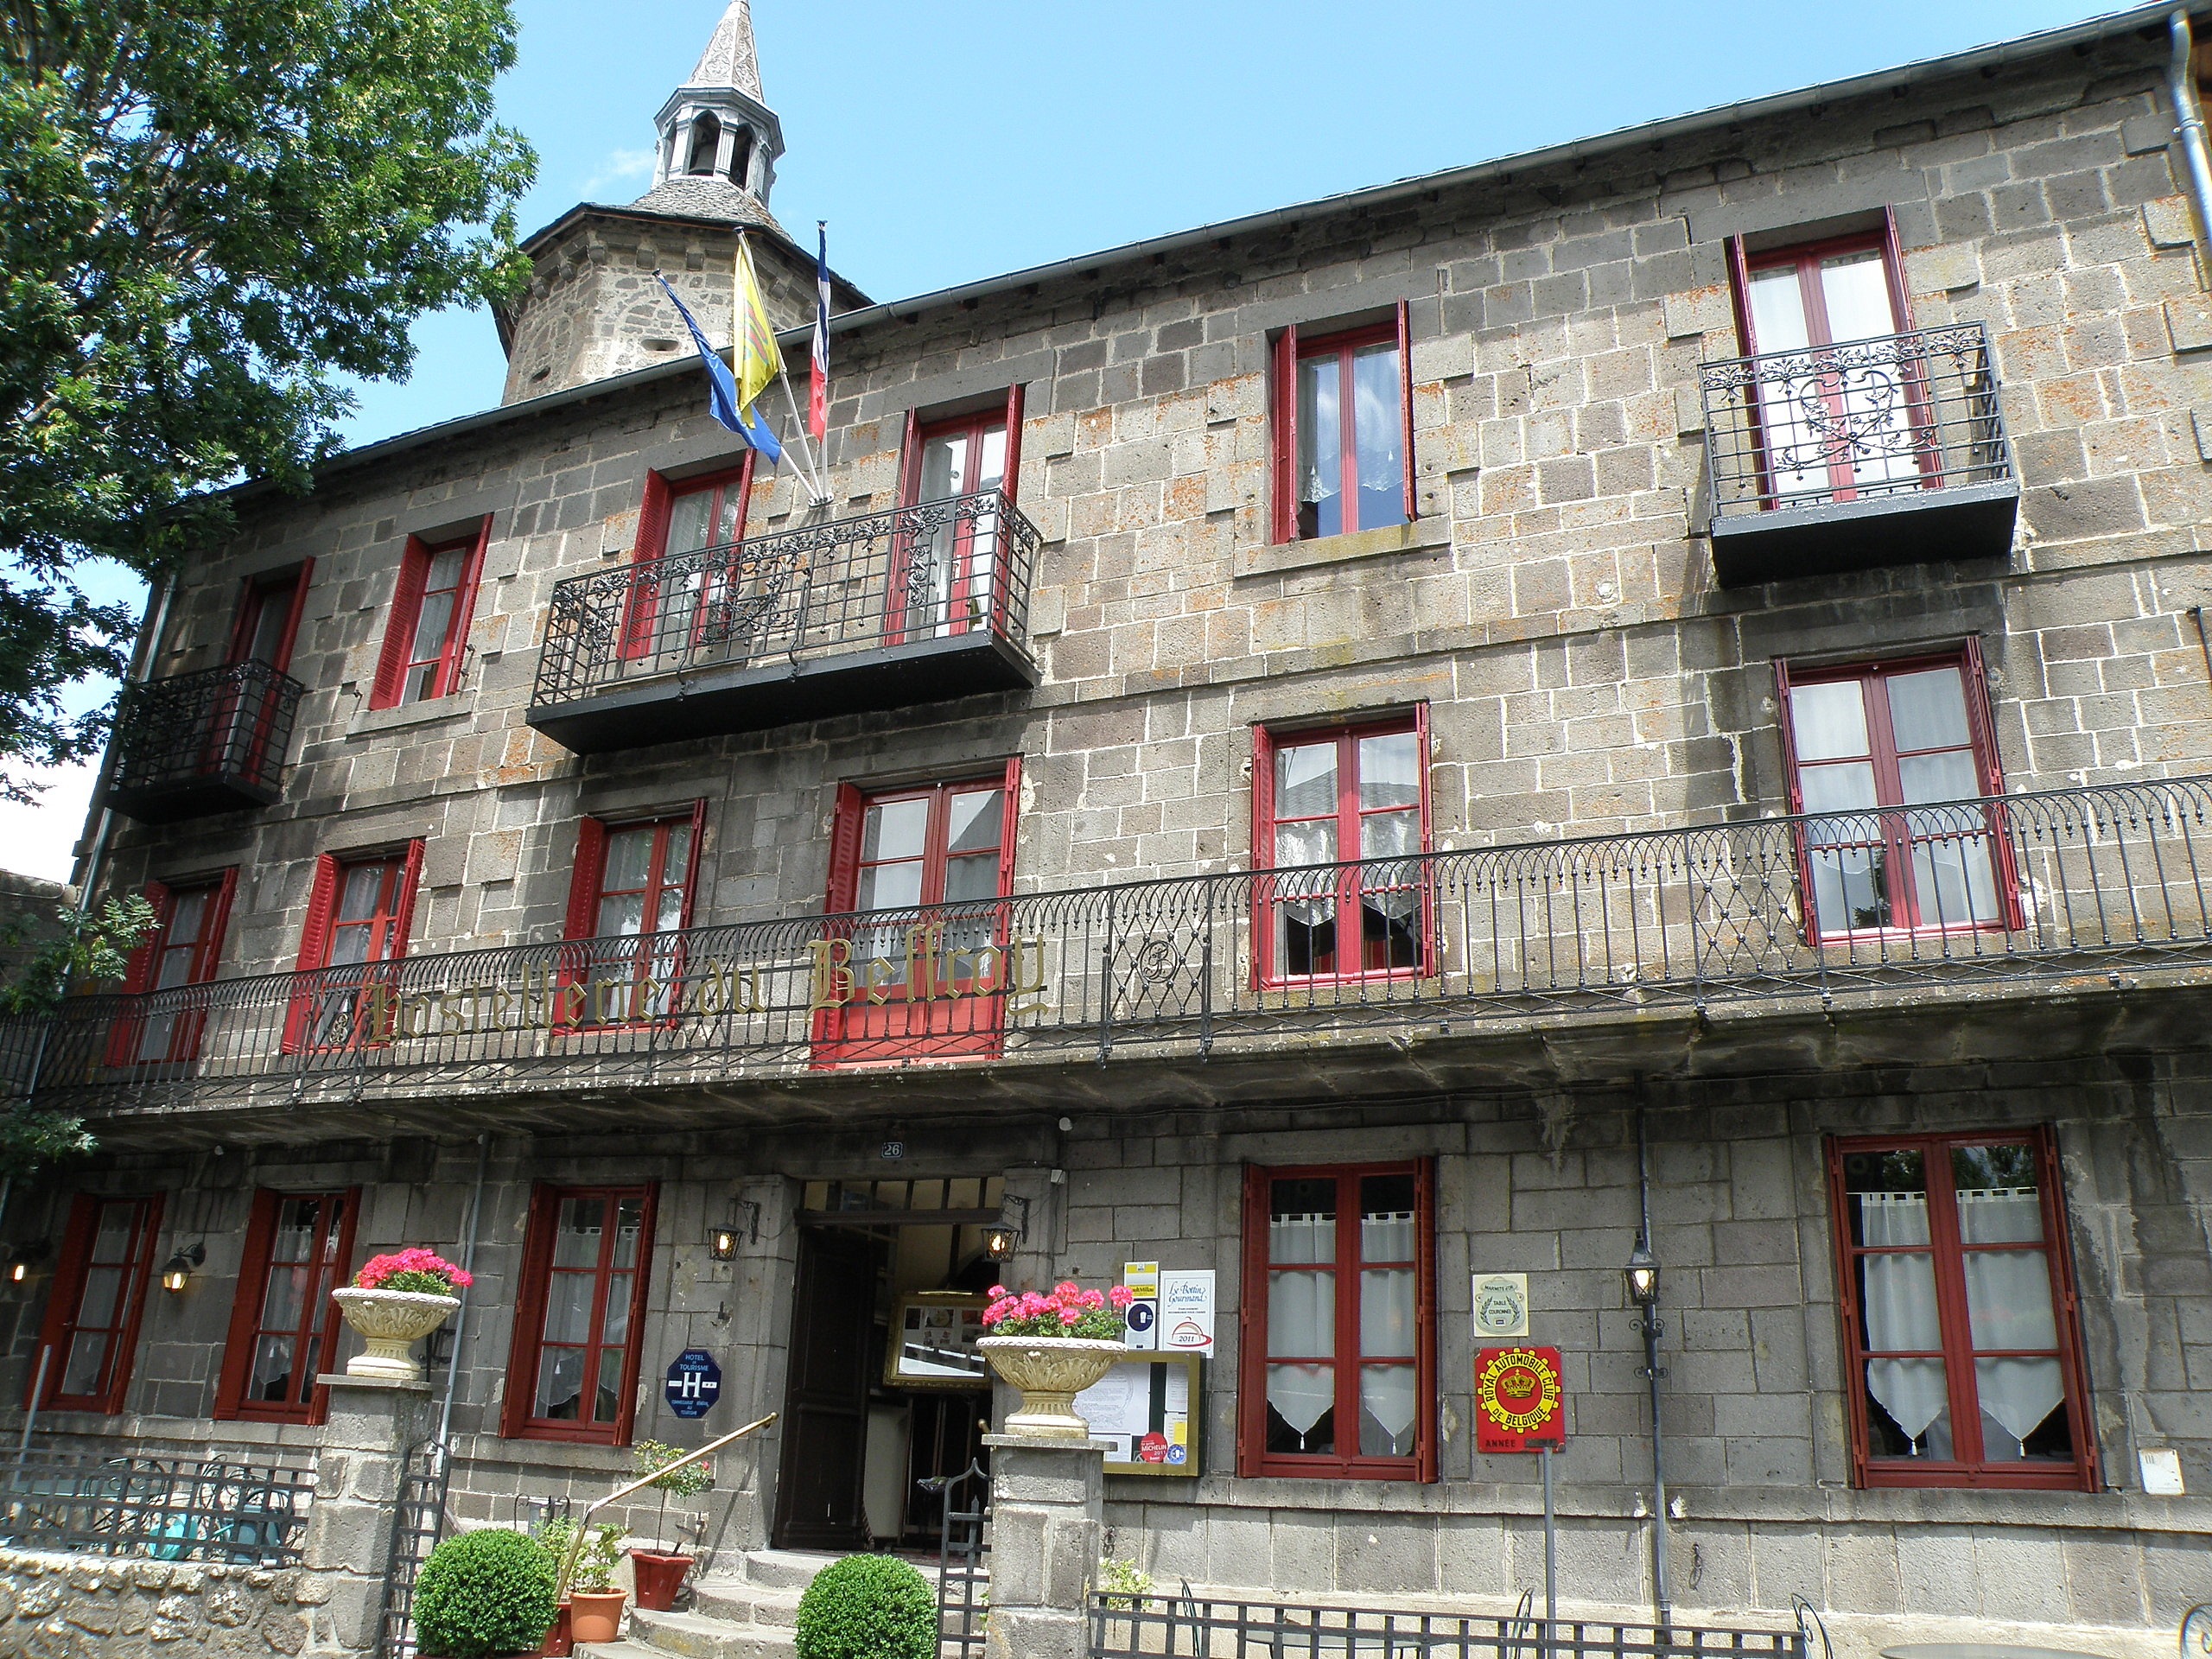
tree, architecture, structure, sky, road, street, house, town, building, restaurant, stone, summer, balcony, france, spring, facade, tourism, plants, flowers, outside, clouds, balconies, neighbourhood, urban area